Edith Longstreth Wood

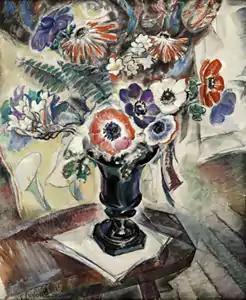

Wood died in 1967. The same year the Pennsylvania Academy of Fine Arts held a one-woman memorial exhibition of her work.